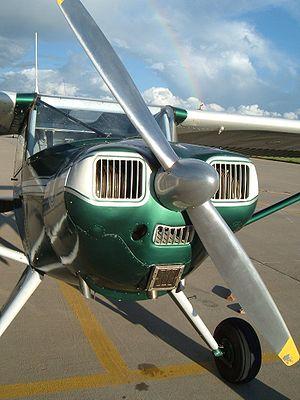
Le Luscombe 8 est un avion de tourisme américain conçu dans les années 1930. Il sert d'avion de transport militaire sous la désignation C-90.